Christopher Erle

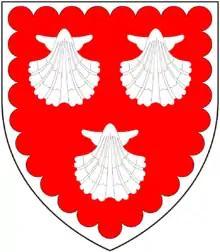
Arms of Erle: "Gules, three escallops argent a bordure engrailed of the last"

Christopher Erle (c. 1590 – 1634) was an English lawyer and politician who sat in the House of Commons at various times between 1621 and 1629.